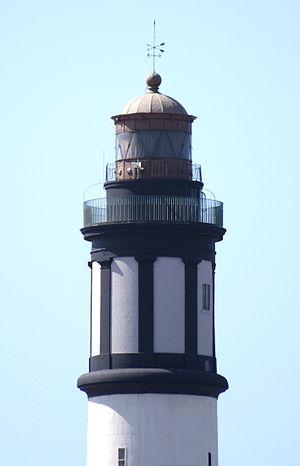
Phare de Dunkerque (France)
Le phare de Dunkerque ou phare du Risban est un phare côtier portuaire automatisé de premier ordre. C'est le plus haut de France de ce type et le sixième tous types confondus. Il est l'un des feux dépendant du centre de balisage de Dunkerque et la propriété de l'État. Il est encore en service et peut être visité.